No. 660 Squadron AAC

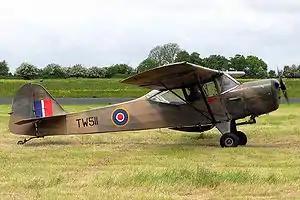
A postwar Auster Mk.V, restored in wartime colours.

The squadron's numerical designation was first used by No. 660 Squadron RAF, a Royal Air Force squadron which served from 31 July 1943 until 31 May 1946 operating from bases in England, France and Germany. Its duties and squadron number were transferred to the AAC upon the corps' formation on 1 September 1957. No. 660 Sqn was subsequently re-formed in October 1969 adopting the designation of No. 660 Aviation Squadron AAC. Based at Topcliffe and equipped with Westland (Agusta-Bell) Sioux AH.1 and Westland Scout AH.1s, it formed part of 2 Regiment Army Air Corps (2 Regt. AAC).